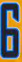
Number: 6